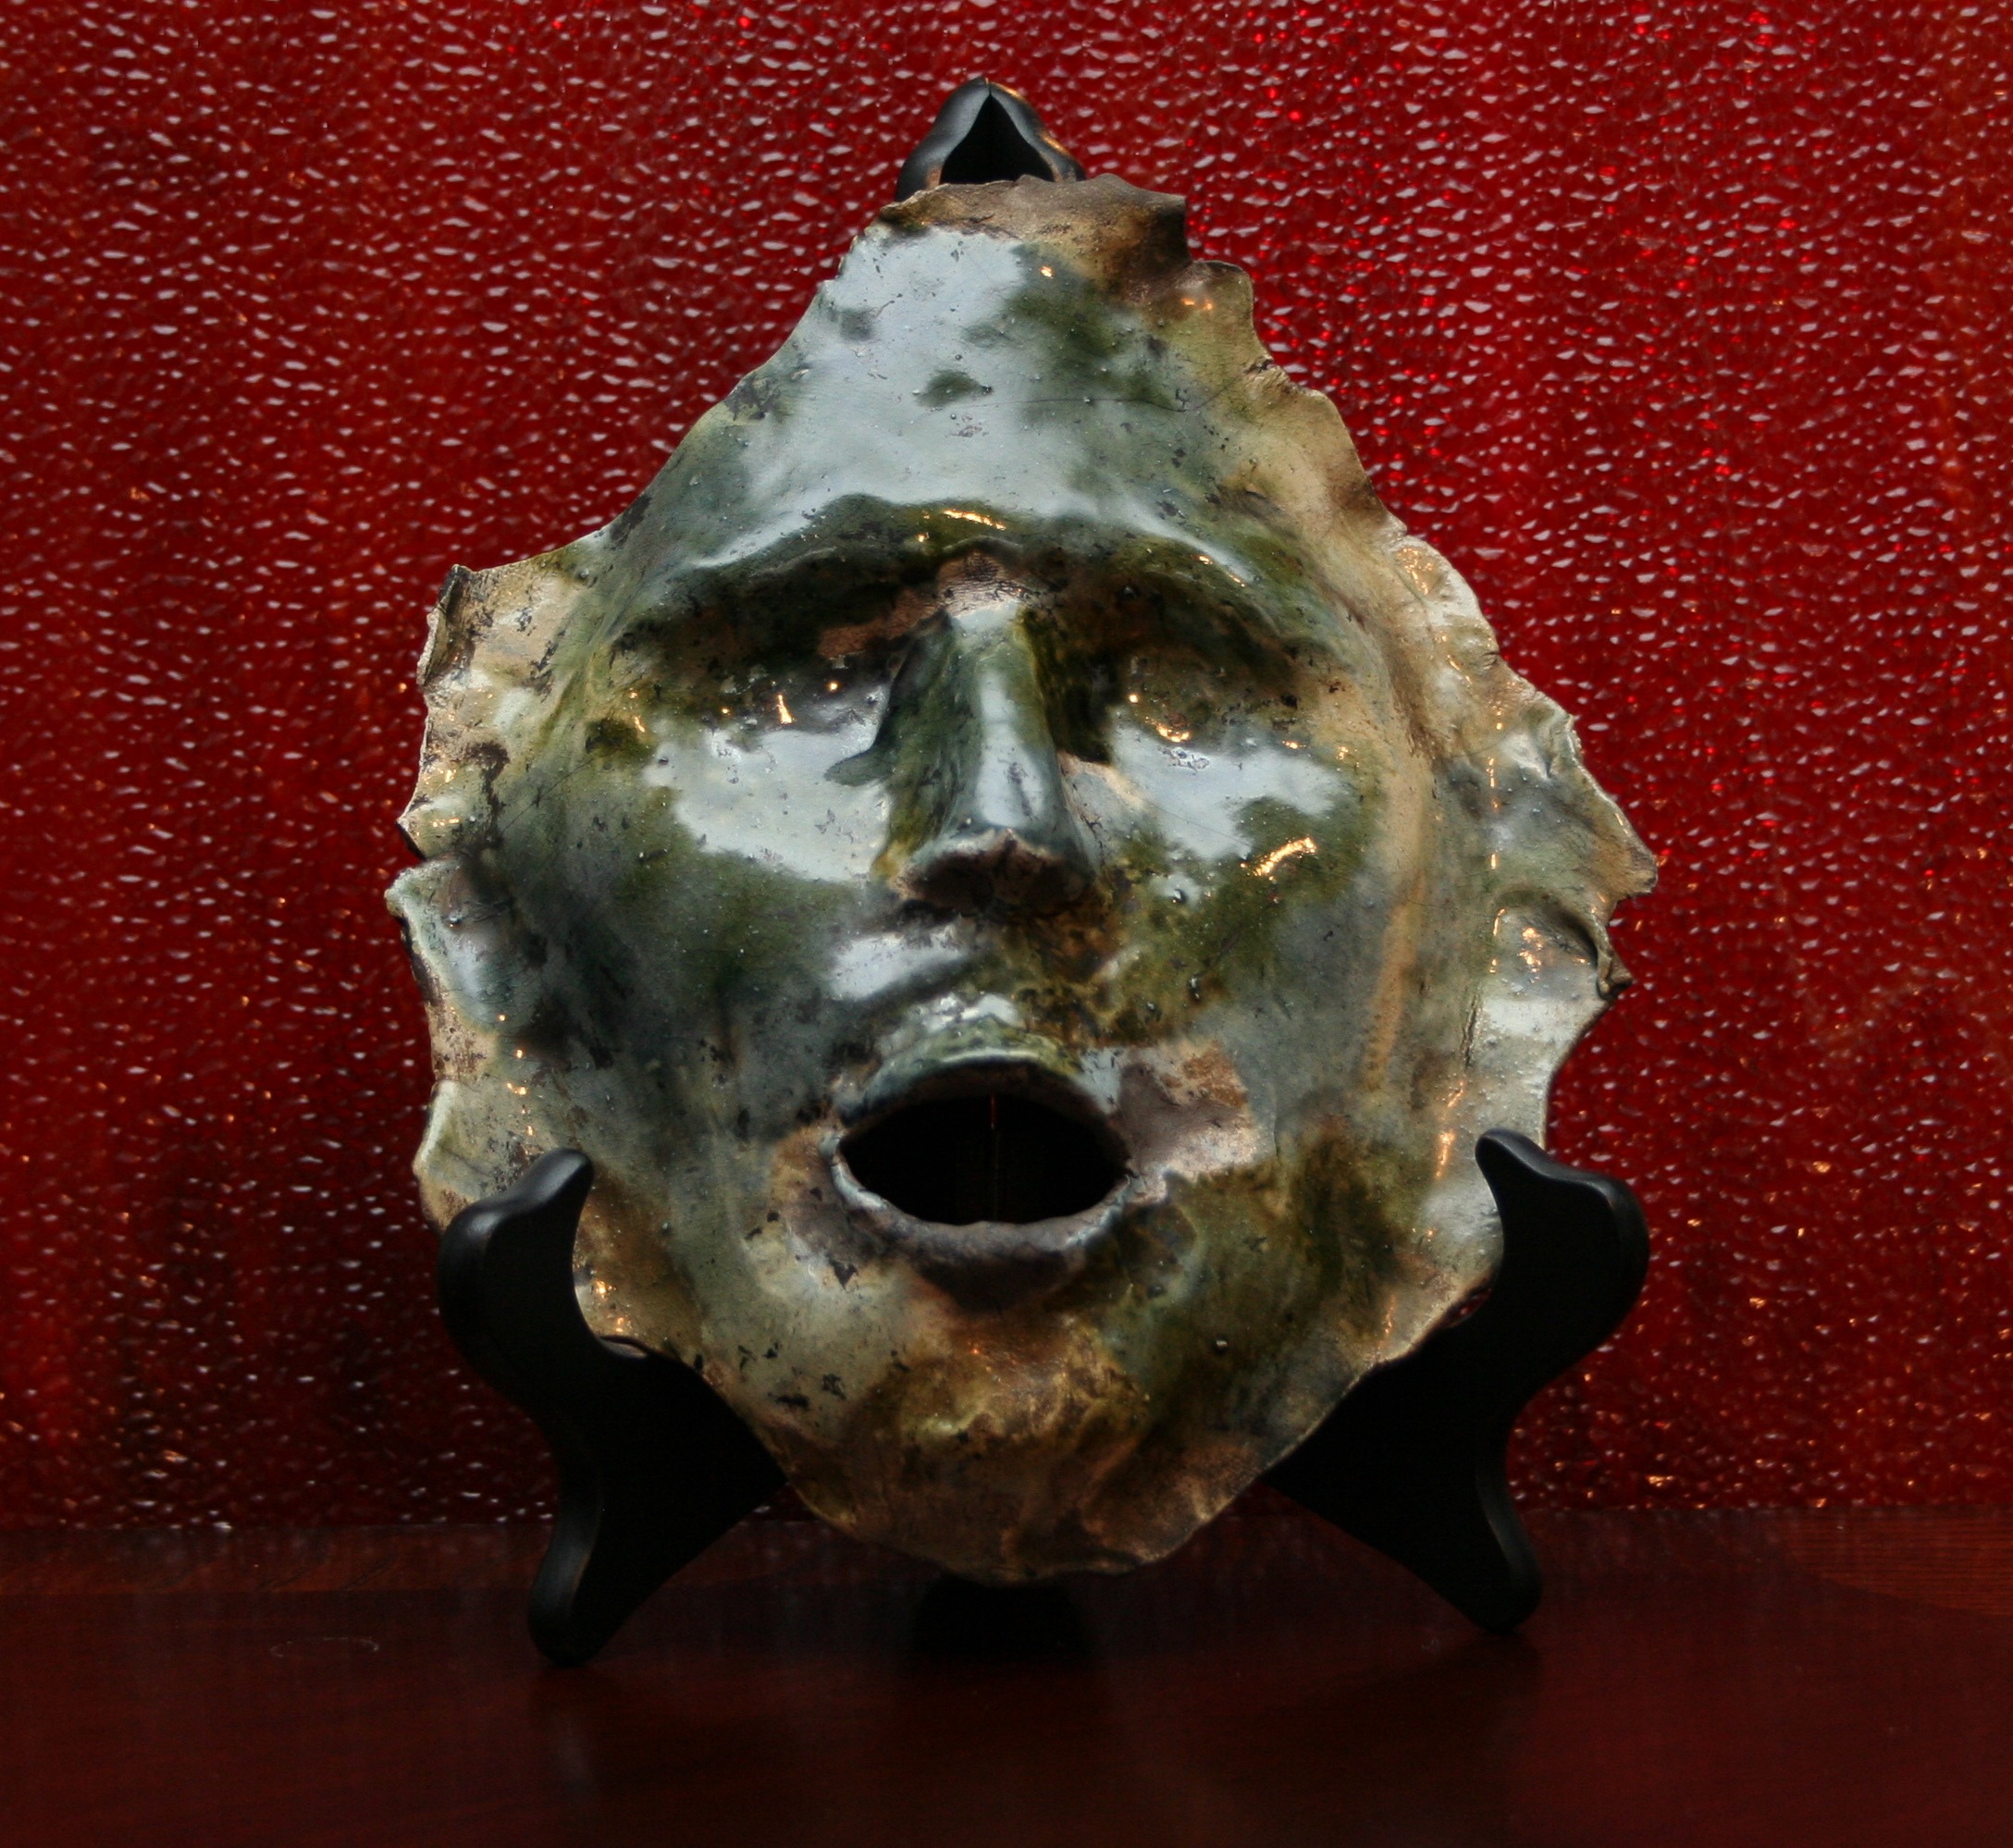
creative, decoration, artistic, craft, clothing, pottery, skull, material, artwork, bone, face, sculpture, art, mask, design, head, carving, costume, artisan, antiquity